Horsham Township, Pennsylvania

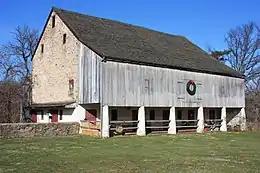
Barn at Graeme Park

Horsham Township is named after the market town of Horsham in West Sussex, England. Horsham is one of several townships in Montgomery County whose name and size were determined by master survey lines drawn by William Penn's engineers as they first plotted this part of the colony for sale and settlement. Parallel lines, projected at intervals of a mile and a half and extending in a northwesterly direction from settlements along the Delaware, served not only as base lines for measurement of individual land grants but also as courses for future highways. County Line Road, Horsham Road, and Welsh Road are examples of highways so laid out. The effect of these survey lines upon the development pattern of Eastern Montgomery County is very much in evidence today.